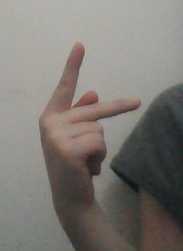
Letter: dha